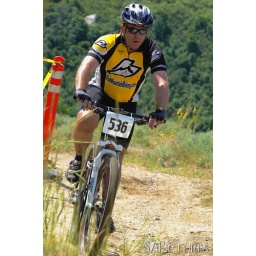
The Stan Crane Memorial mountain bike race in Draper, Utah, on Memorial Day, 2009.